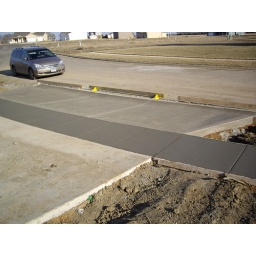
sidewalk and end of driveway has been poured with our new van in the background.